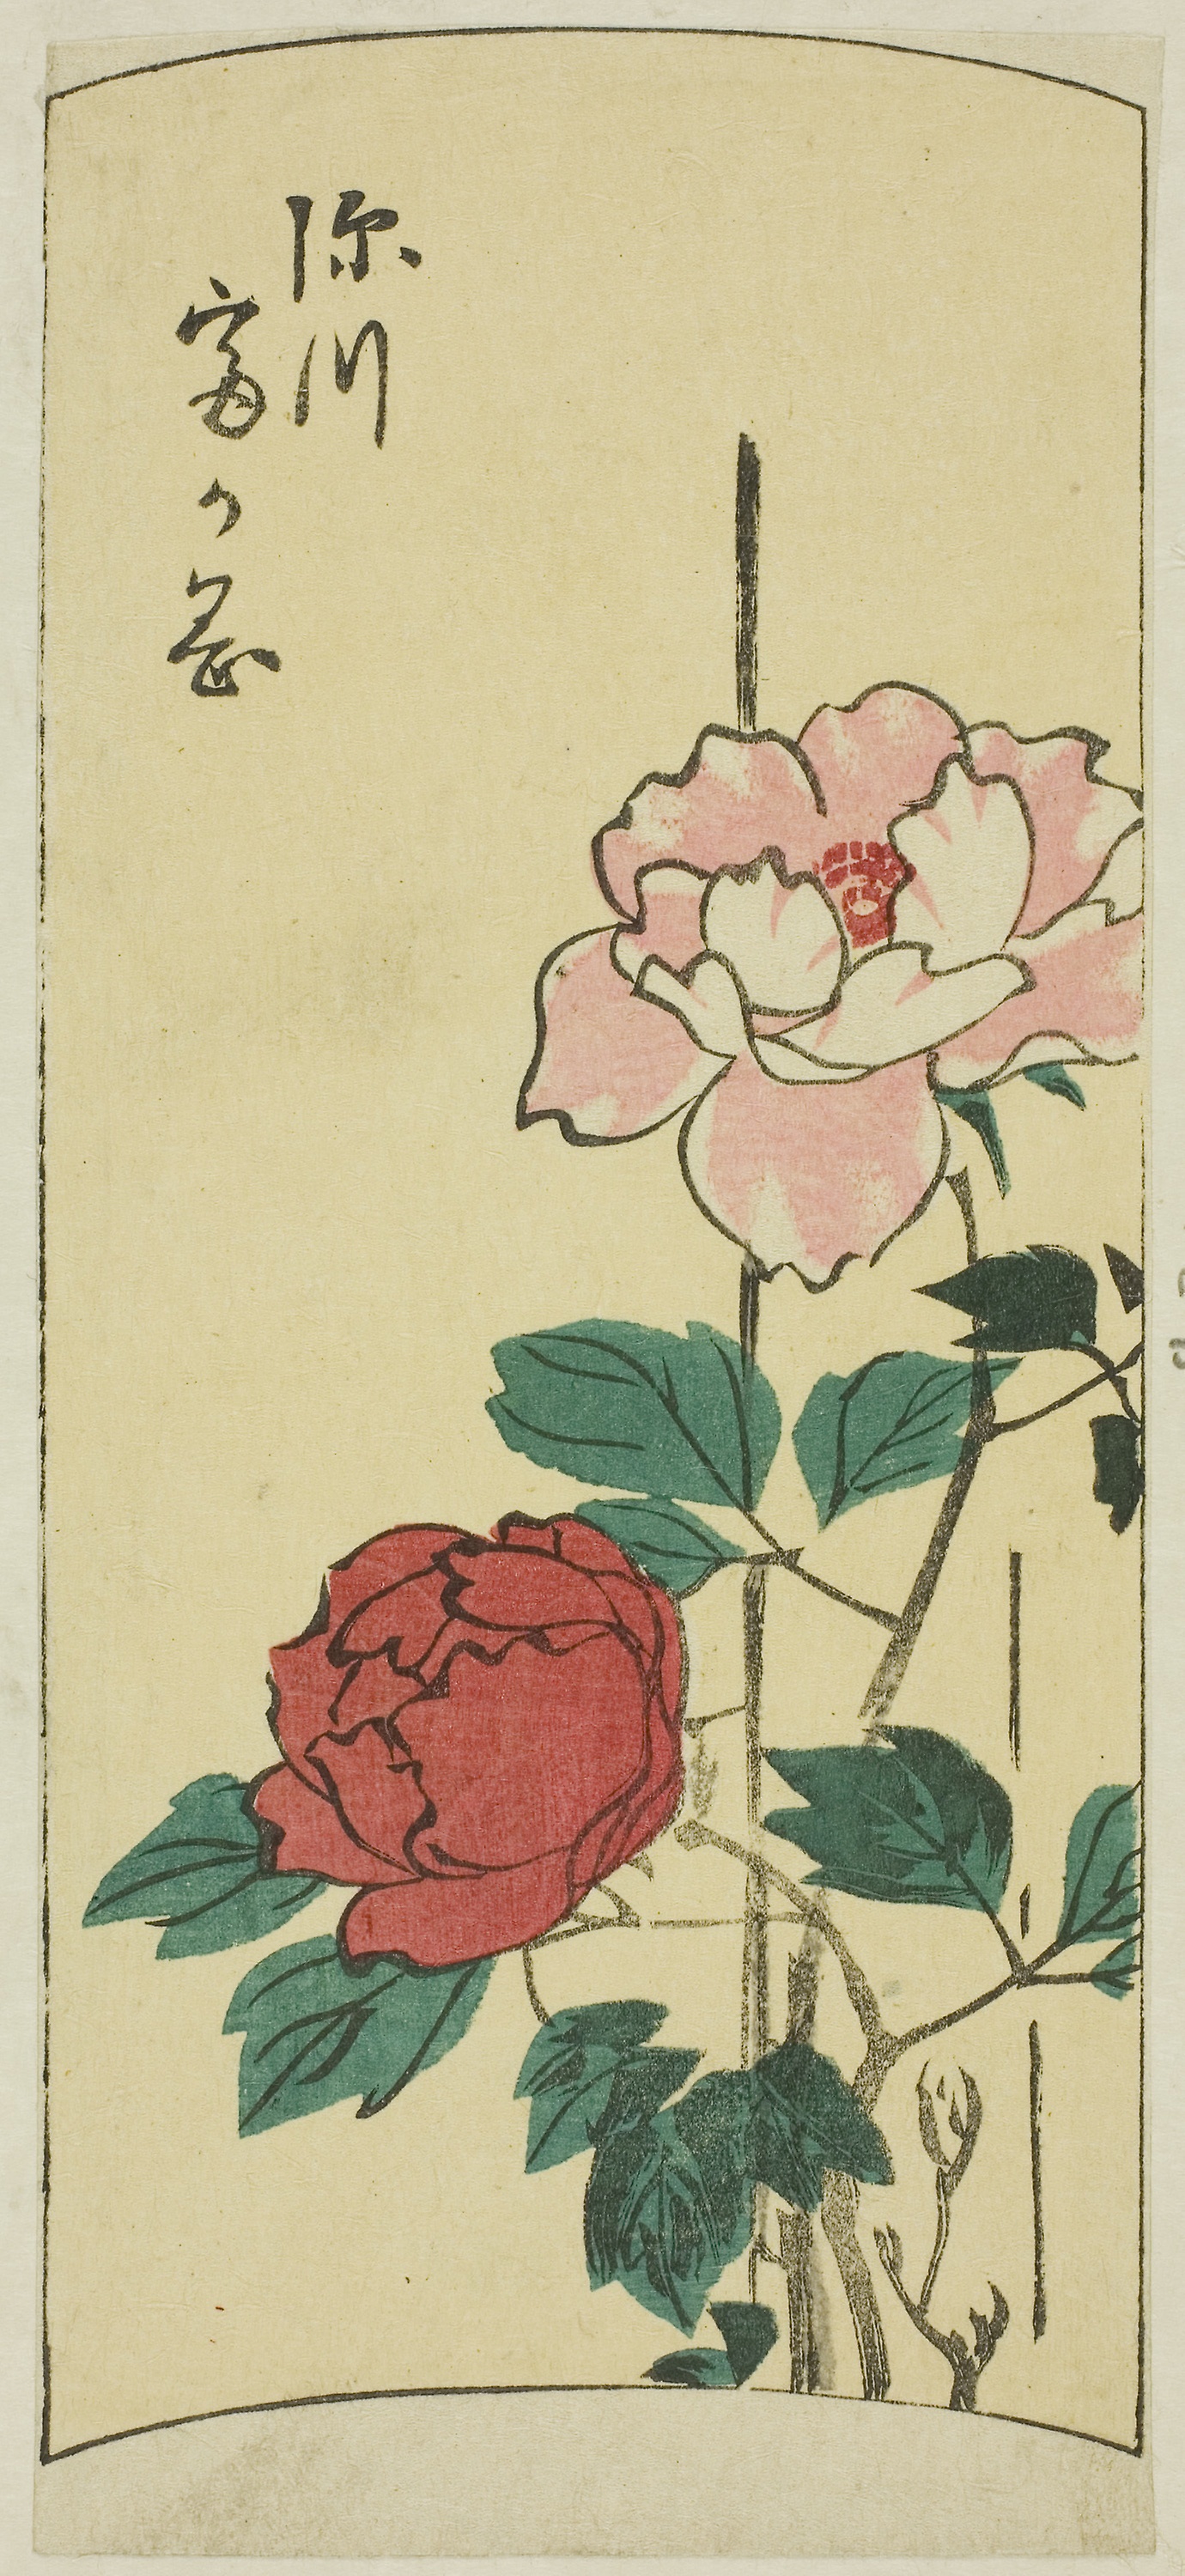
flower, garden roses, botany, plant, rose, prickly rose, rose family, illustration, flowering plant, floribunda, rosa centifolia, petal, camellia, rose order, china rose, japanese camellia, rosa rubiginosa, plant stem